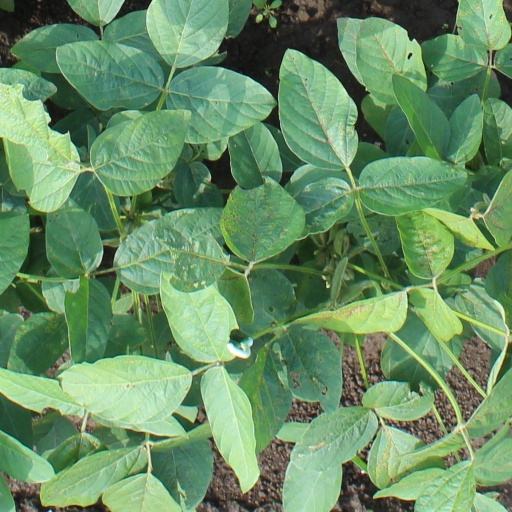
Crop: soybean